Brian Nugent

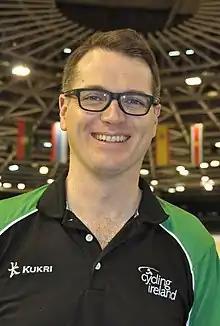
Nugent in 2018

Brian Nugent (born 1 November 1978 in Cookstown, Northern Ireland) is a cycling coach. He is known as Cycling Ireland’s track coach for women and paracyclists.